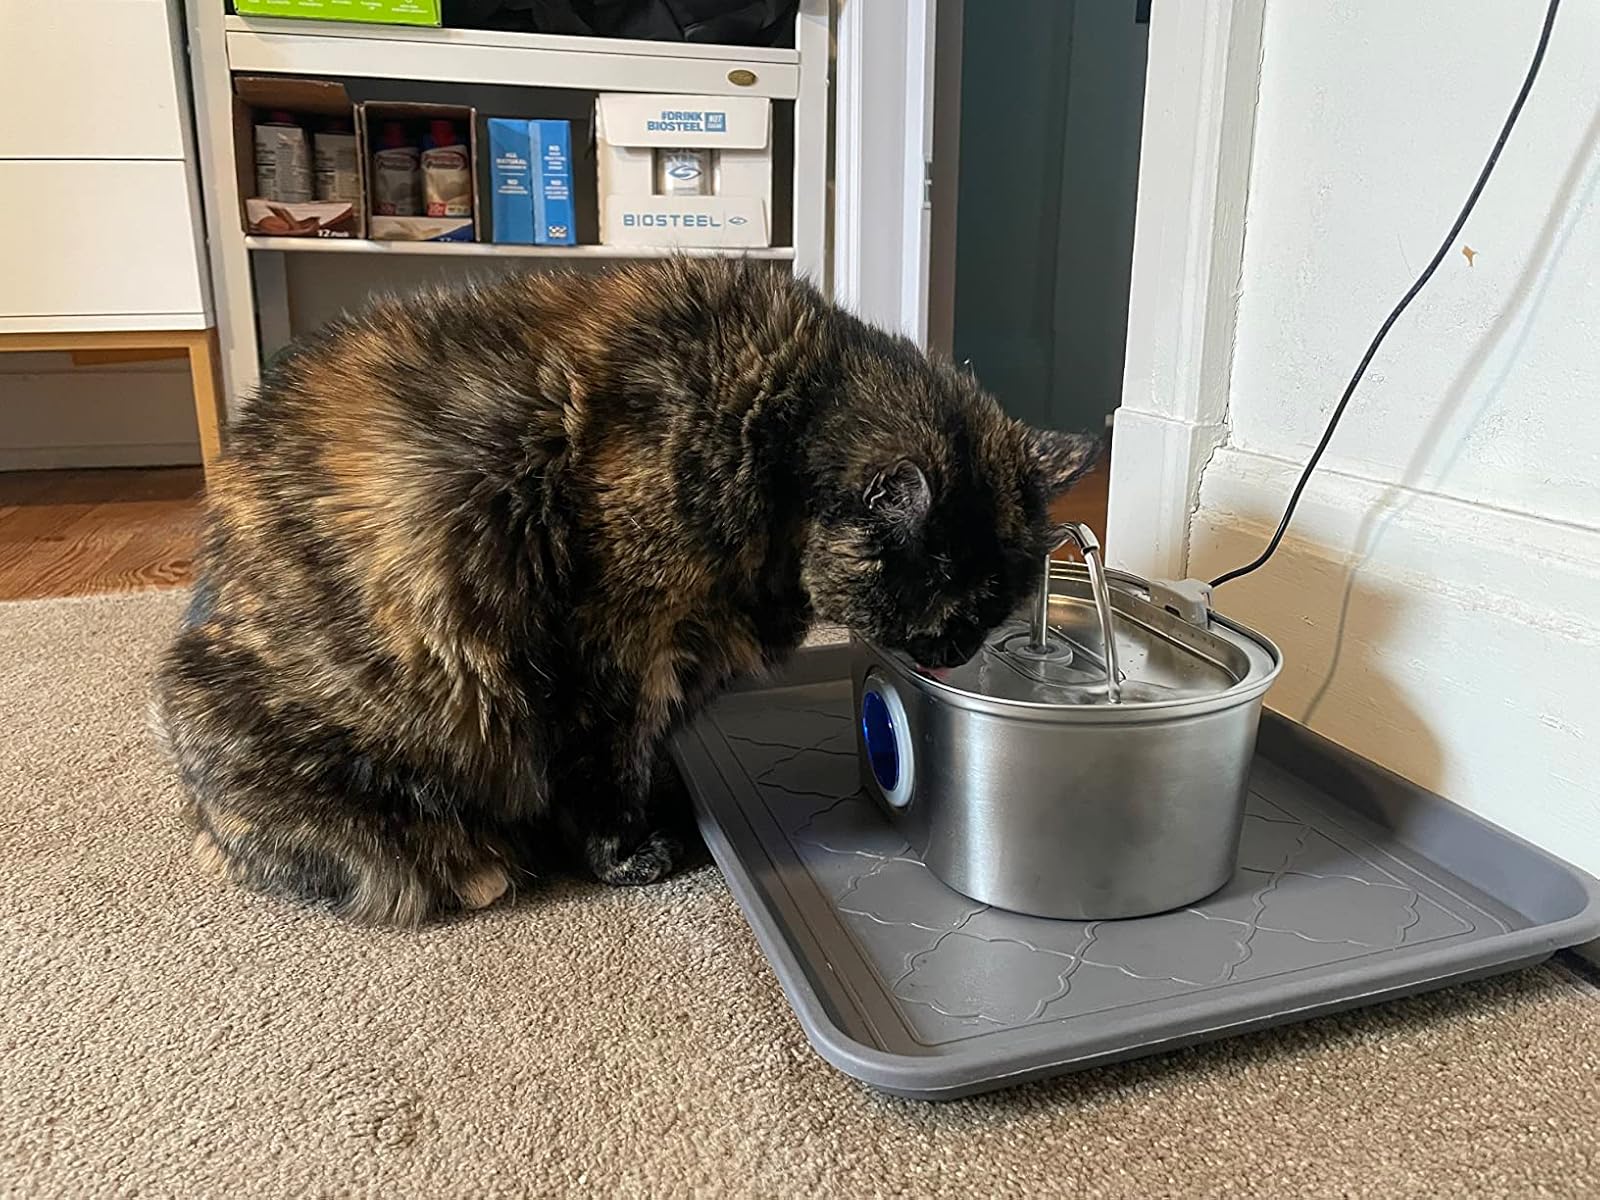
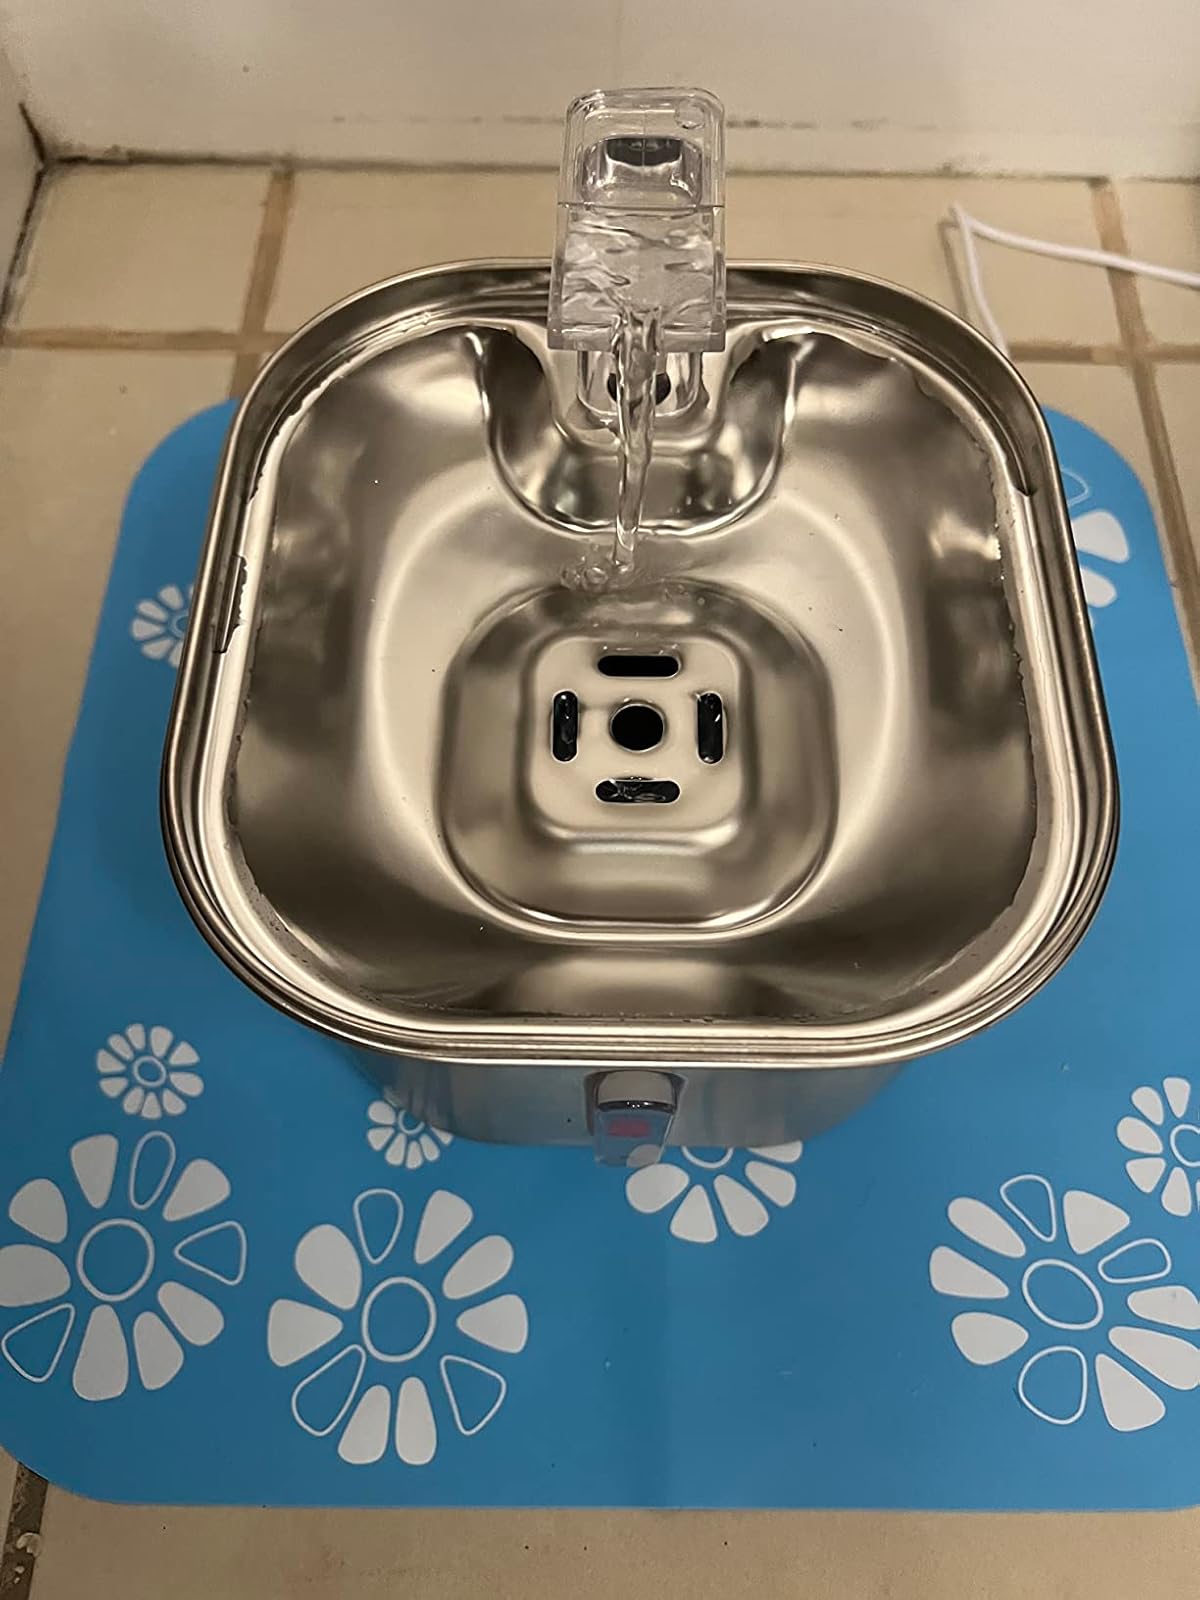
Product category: items_bowl
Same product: no